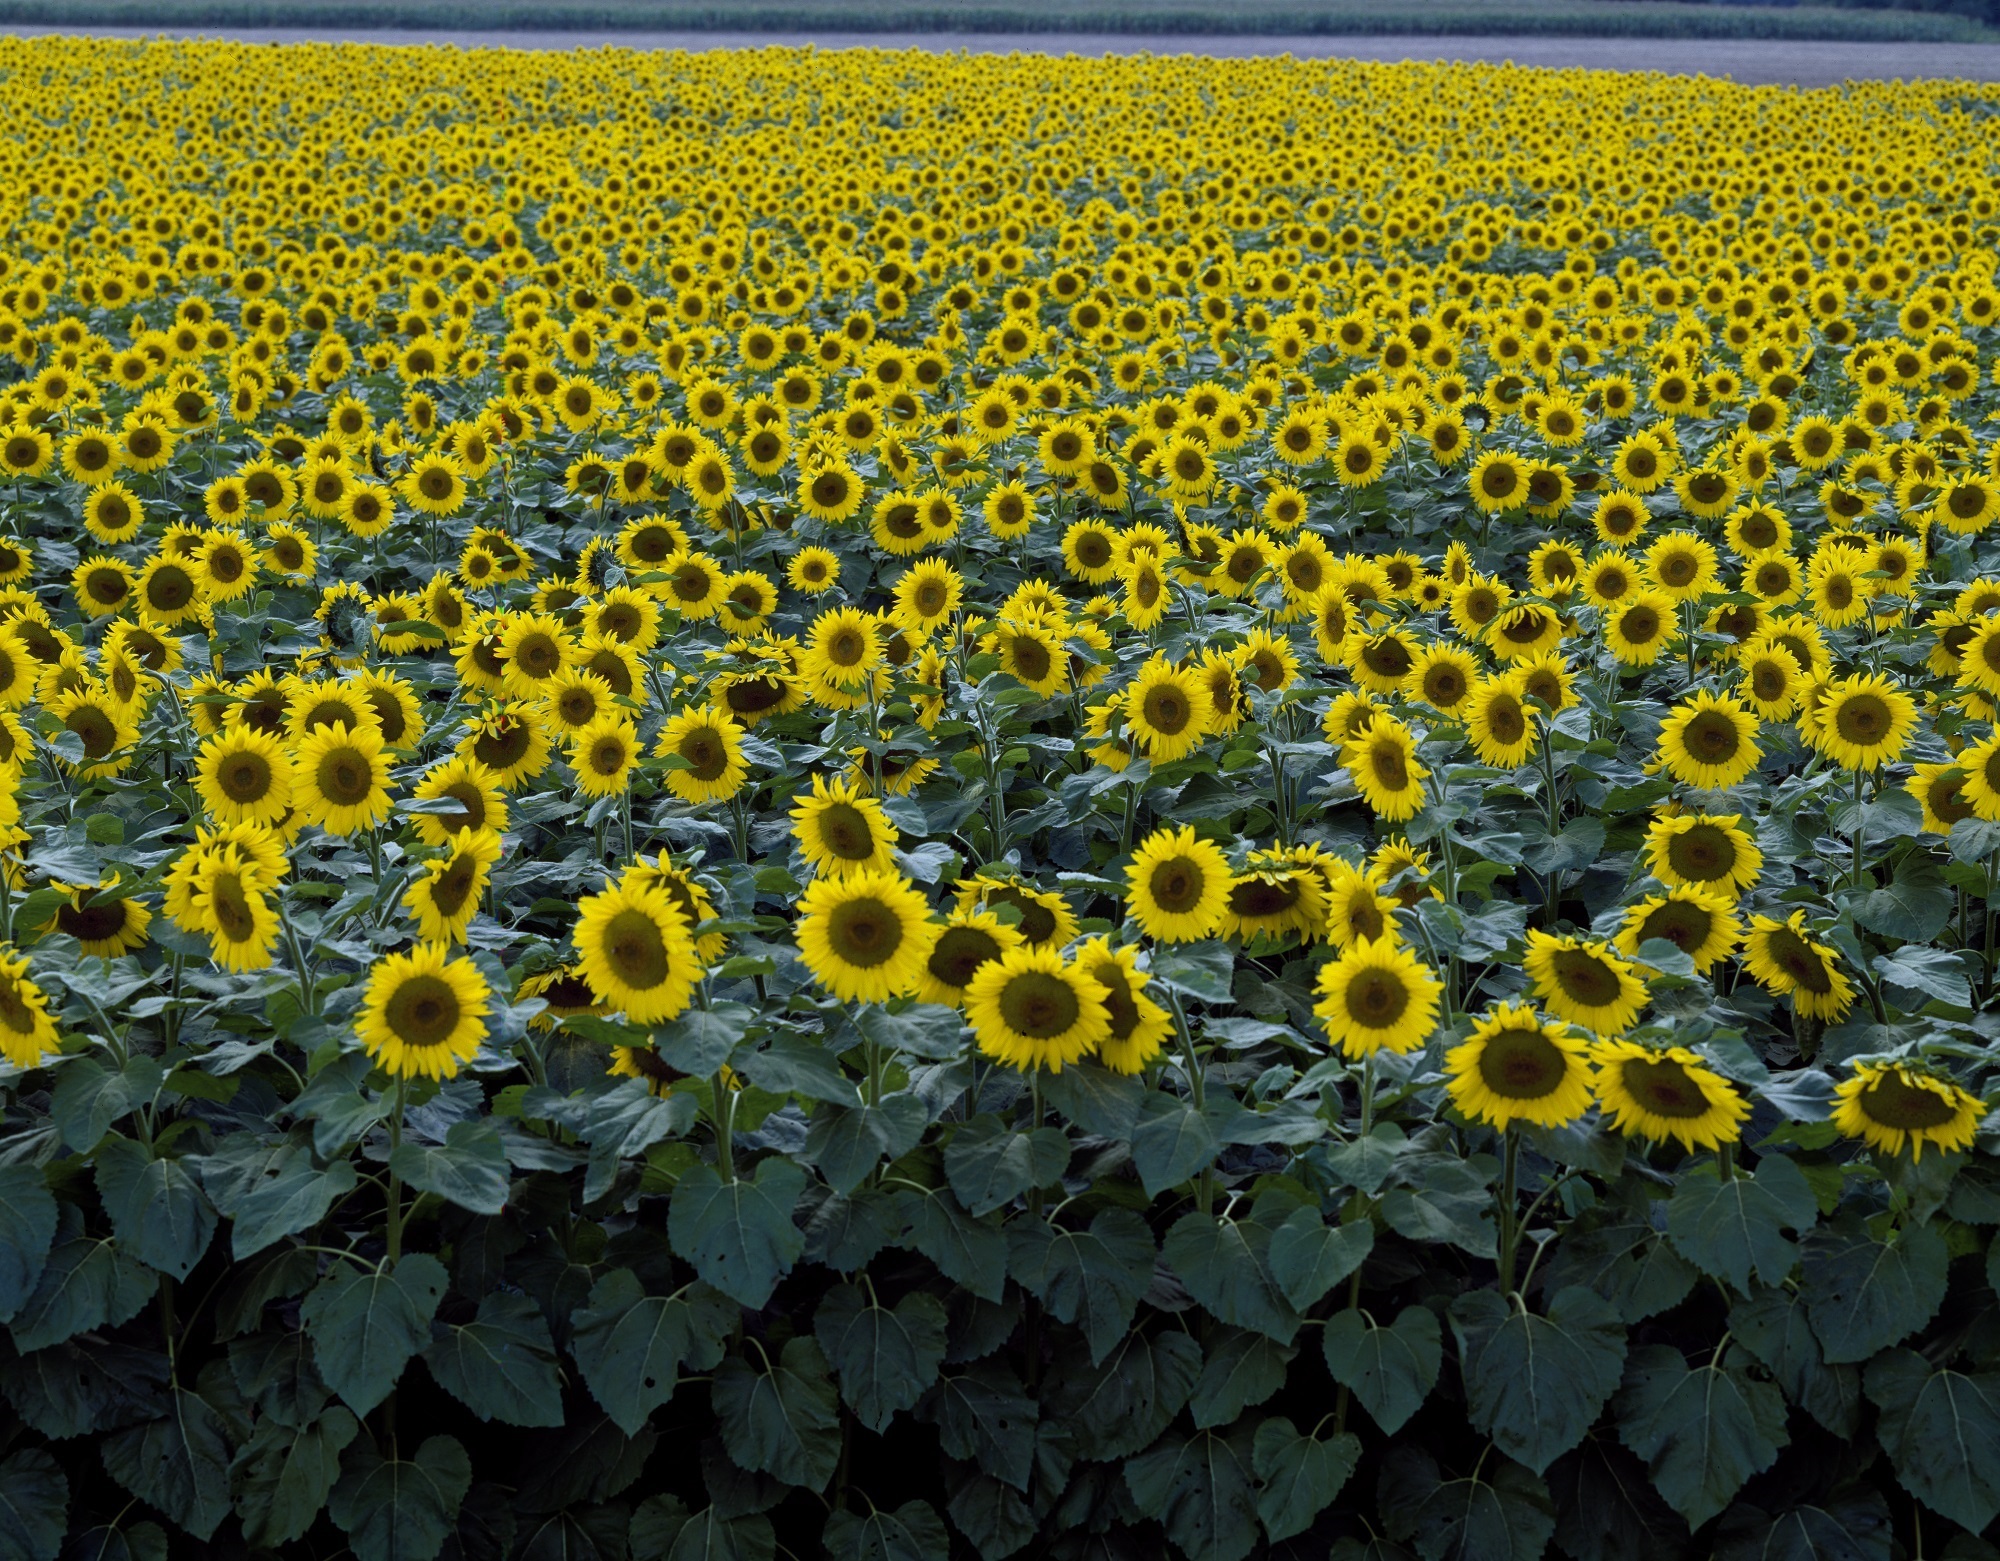
landscape, blossom, plant, field, farm, countryside, flower, bloom, floral, rural, natural, blooming, yellow, agriculture, sunflower, wildflower, outdoors, petals, bright, growing, vibrant, flowering plant, daisy family, sunflower seed, annual plant, land plant